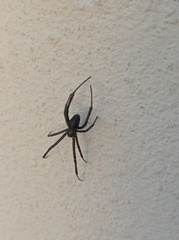
Species: Lactrodectus_hesperus